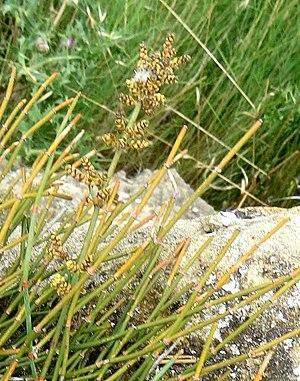
Uvette (Ephedra distachya), pied mâle avec ses cônes opposés. Falaise calcaire du Puech Blanc, près de l' Etang de Vendres, Lespignan, Biterrois, Hérault .
Ephedra distachya, le raisin de mer, est une espèce de sous-arbrisseau trapu de la famille des Ephedraceae.